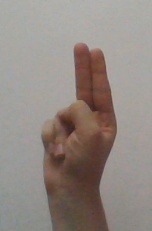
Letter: taa